Search for extraterrestrial intelligence

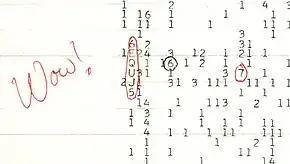
The Wow! Signal

The Ohio State SETI program gained fame on August 15, 1977, when Jerry Ehman, a project volunteer, witnessed a startlingly strong signal received by the telescope. He quickly circled the indication on a printout and scribbled the exclamation "Wow!" in the margin. Dubbed the "Wow! signal", it is considered by some to be the best candidate for a radio signal from an artificial, extraterrestrial source ever discovered, but it has not been detected again in several additional searches.